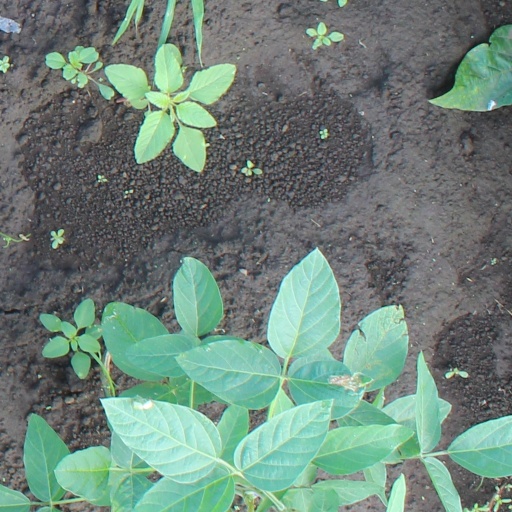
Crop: soybean